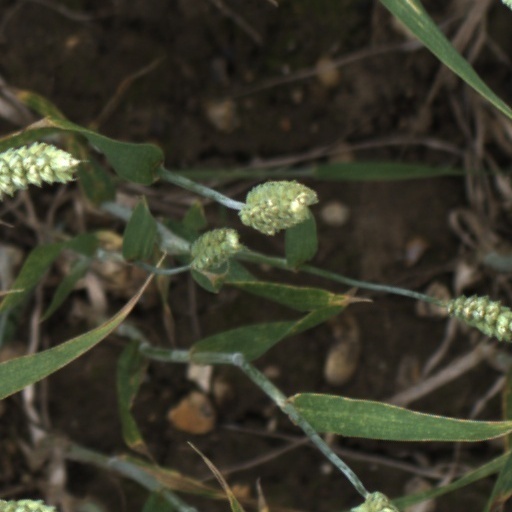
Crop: wheat